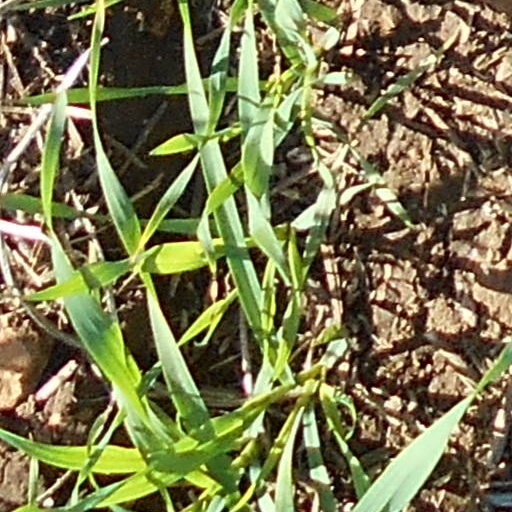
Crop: wheat